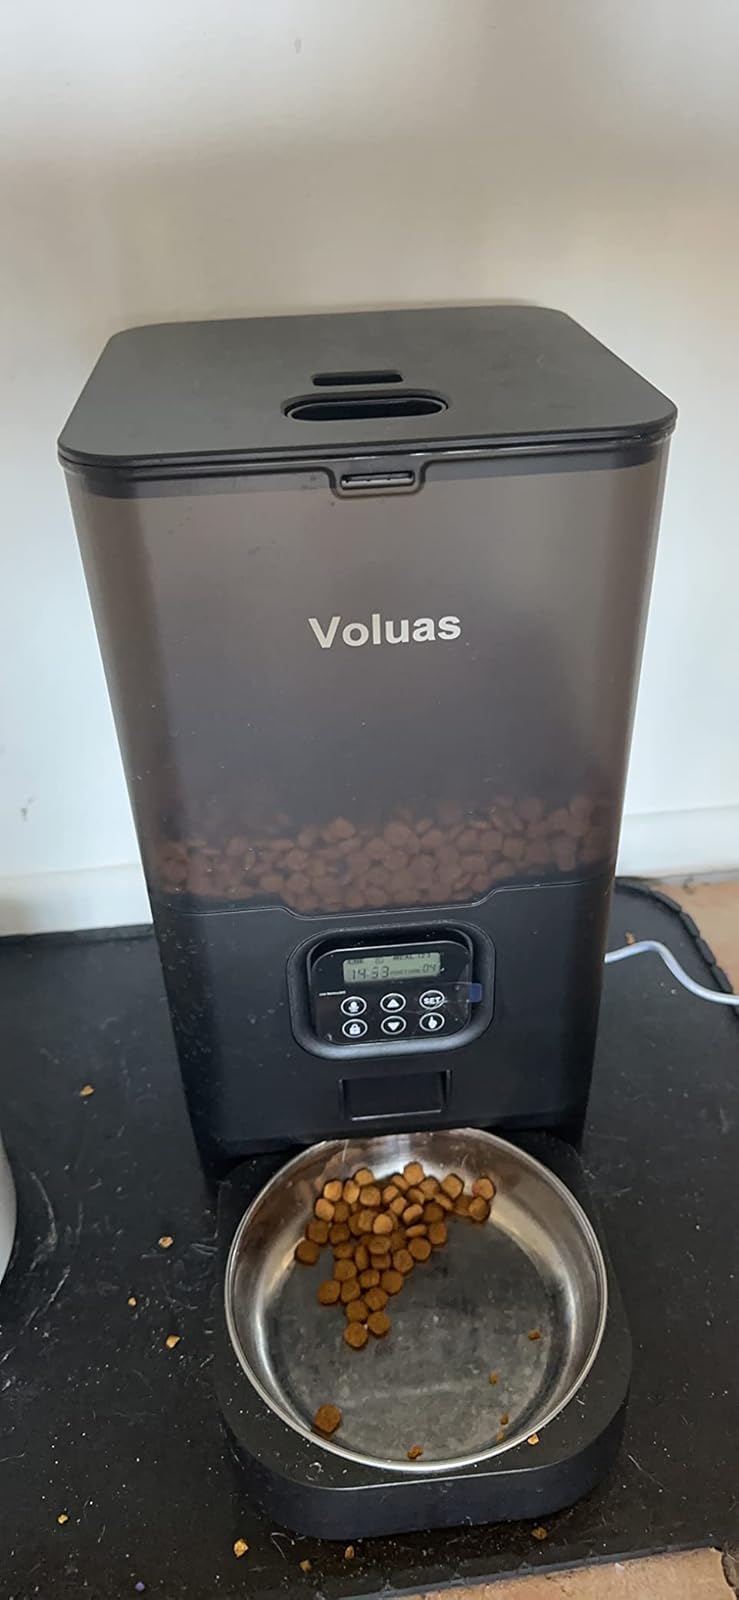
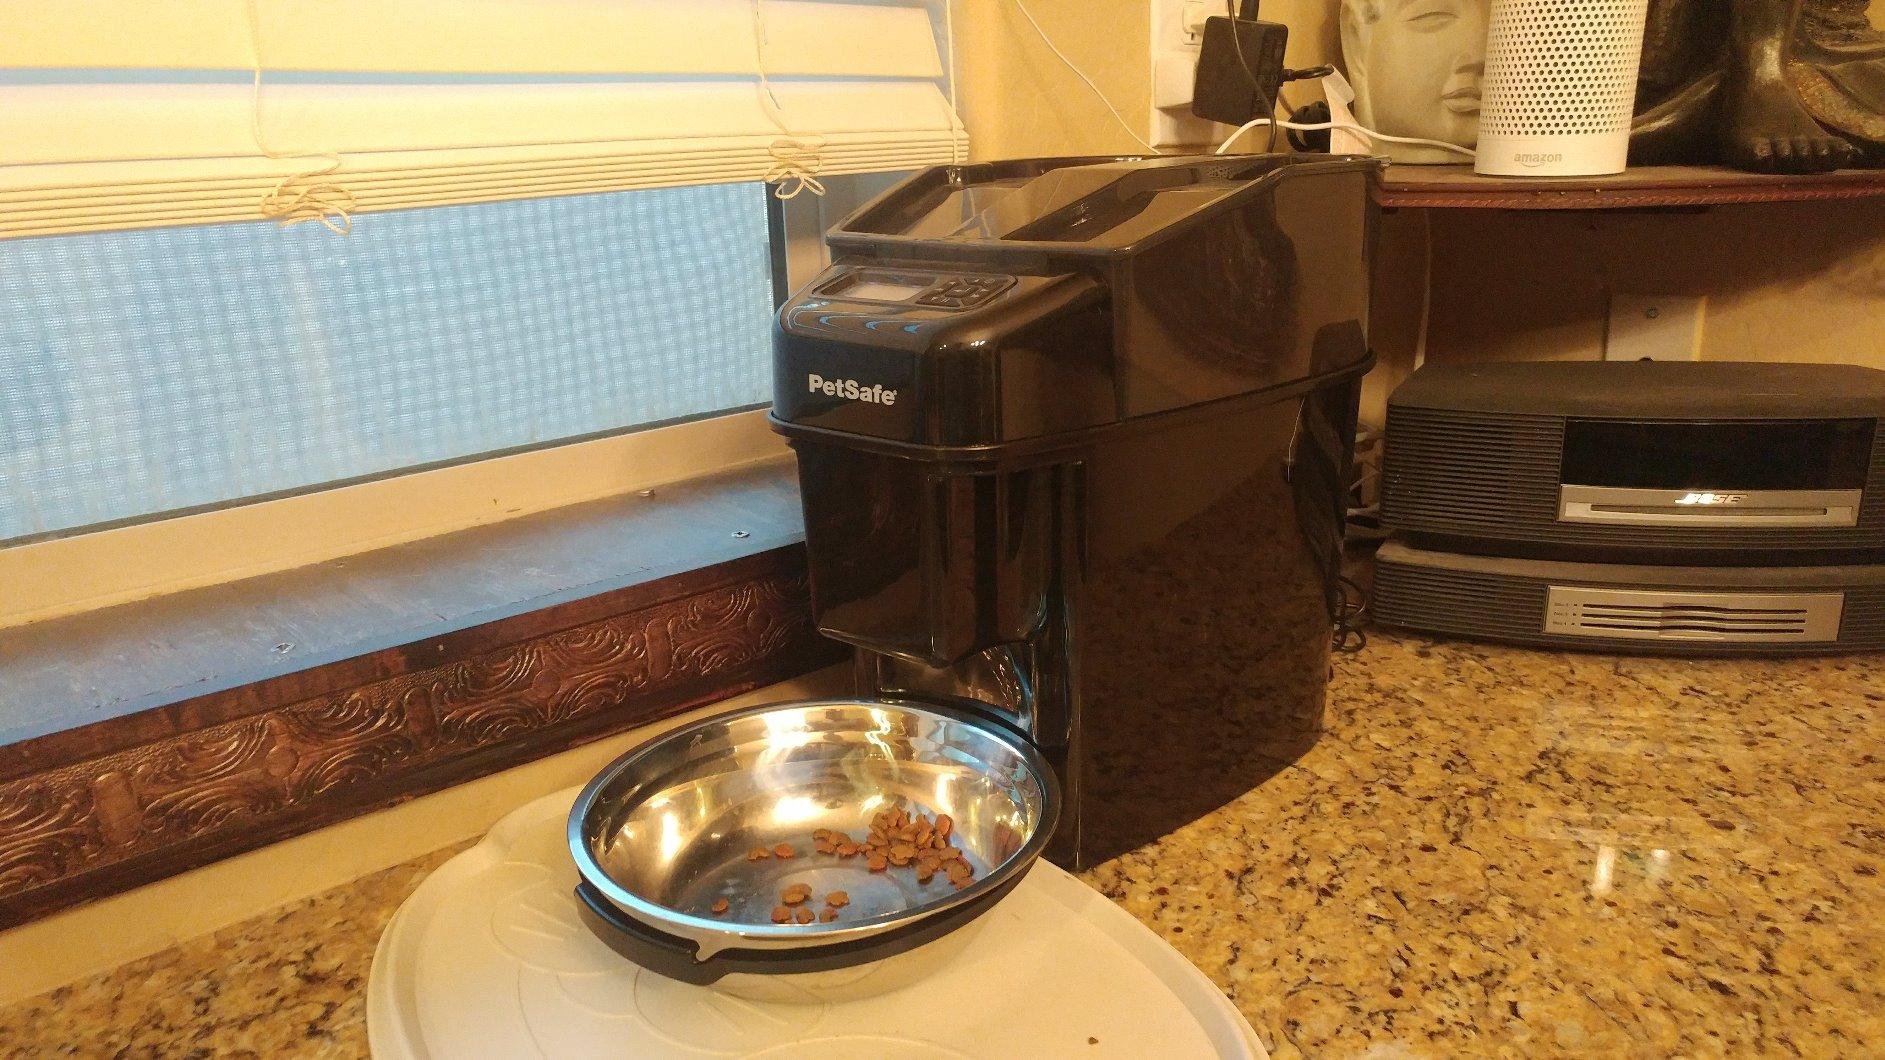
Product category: items_feeder
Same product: no